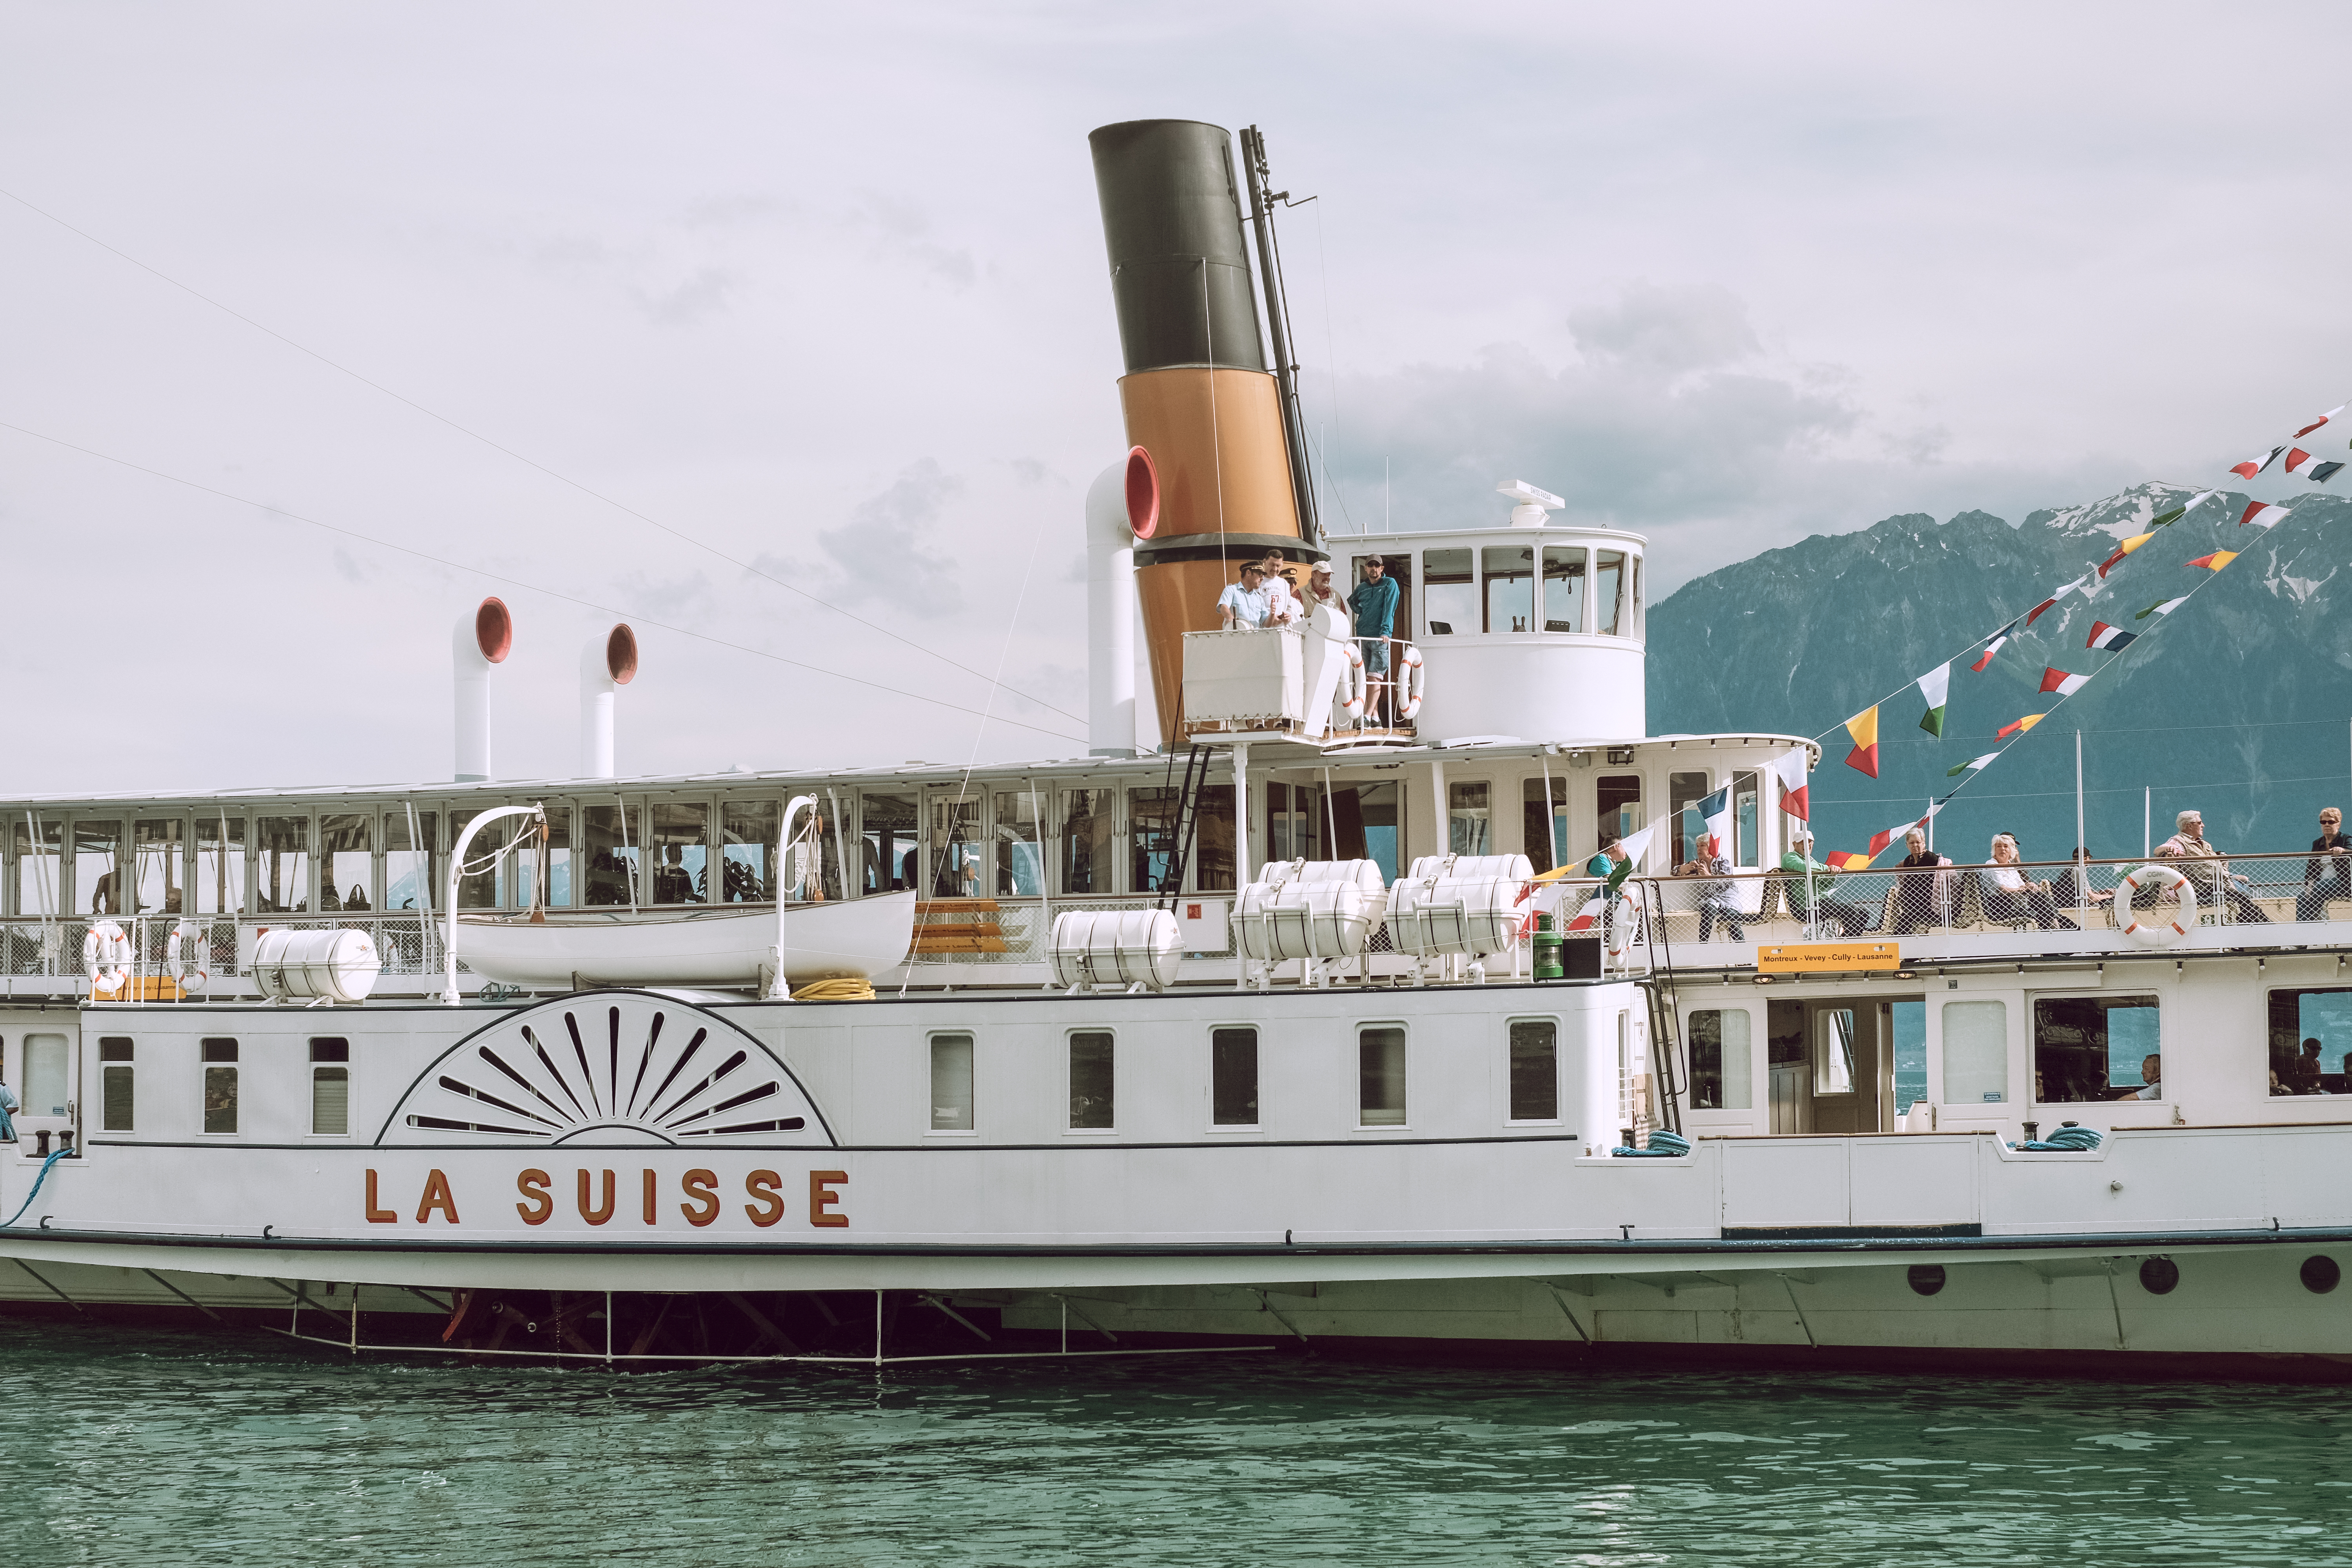
sea, water, ocean, people, boat, ship, vacation, travel, vehicle, harbor, ferry, clouds, tugboat, watercraft, steamboat, motor ship, passenger ship, paddle steamer, freight transport, ocean liner, ferry boat, mode of transportaion